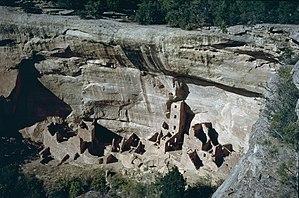
L'habitat troglodytique est, depuis la Préhistoire, une architecture, rudimentaire ou somptueuse, présente dans différentes traditions consistant à aménager des habitats souterrains ou creusés dans le rocher à flanc de montagne. Les maisons troglodytiques sont généralement creusées dans des roches sédimentaires ou volcaniques sous tous les climats. De l'abri sous roche au château ou à la cité souterraine, cette architecture a une fonction d'habitat temporaire ou permanent mais revêt traditionnellement d'autres usages domestiques ou agricoles et également, assez souvent, une fonction religieuse dans de multiples sociétés.
Le comté de Montezuma est un des 64 comtés de l'État du Colorado aux États-Unis.
La Square Tower House est une structure troglodytique du comté de Montezuma, dans le Colorado, aux États-Unis. Elle est protégée au sein du parc national de Mesa Verde.